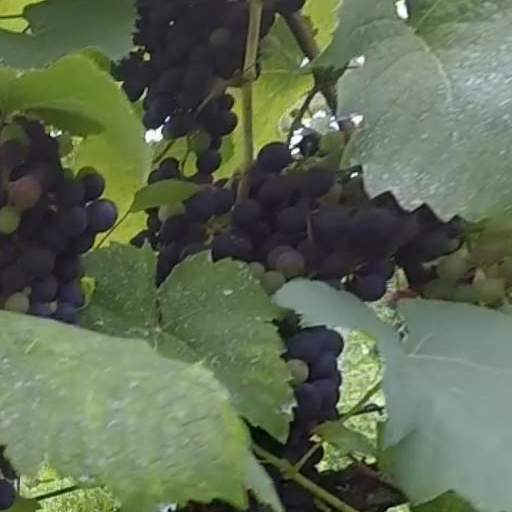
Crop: grape